D.O. (entertainer)

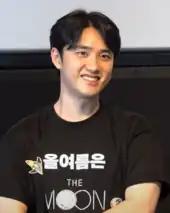
D.O. at a stage greeting for "The Moon" in August 2023

In 2022, Doh Kyung-soo was announced as the next actor to feature in the 2-episode travel show by Discovery Channel Korea, "Off The Grid", where he took a 3 days, 2 nights solo roadtrip to Namhae and the southern side of South Korea. His episodes aired in May 2022.